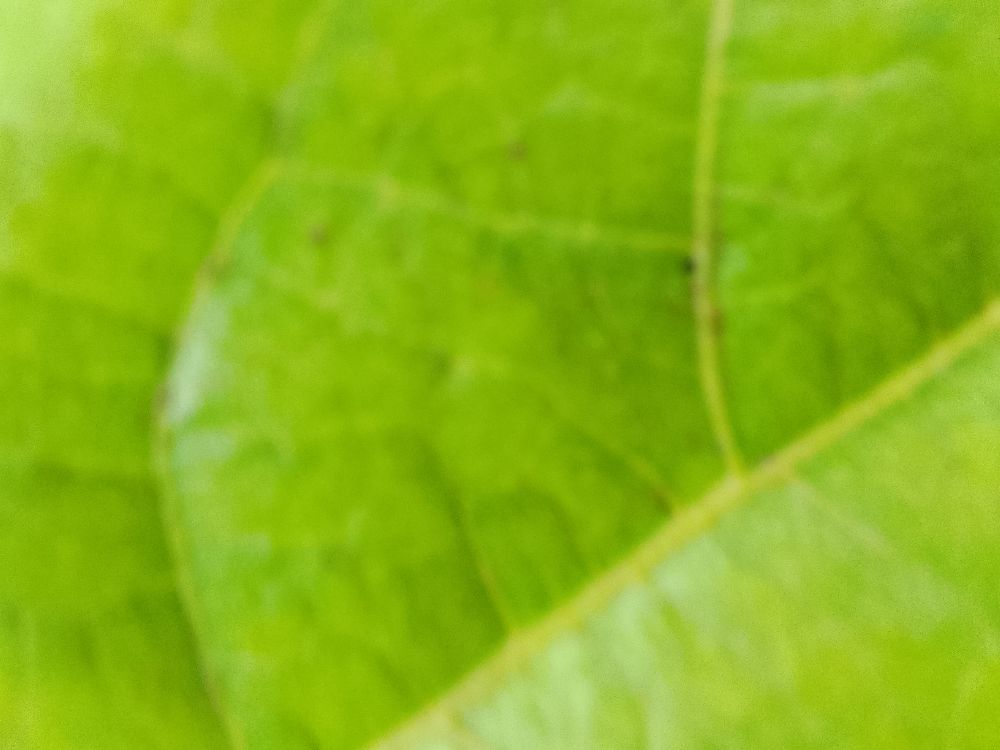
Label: healthy